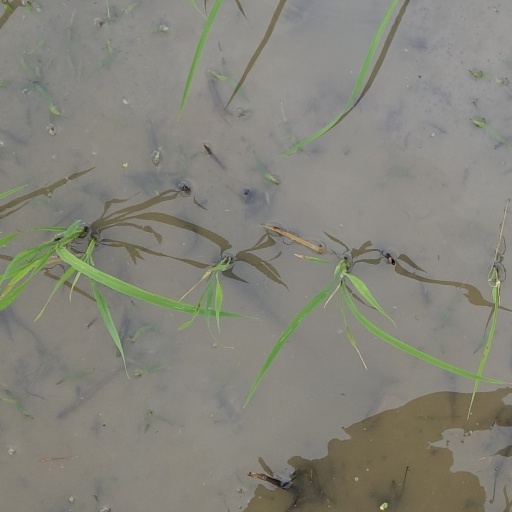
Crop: rice